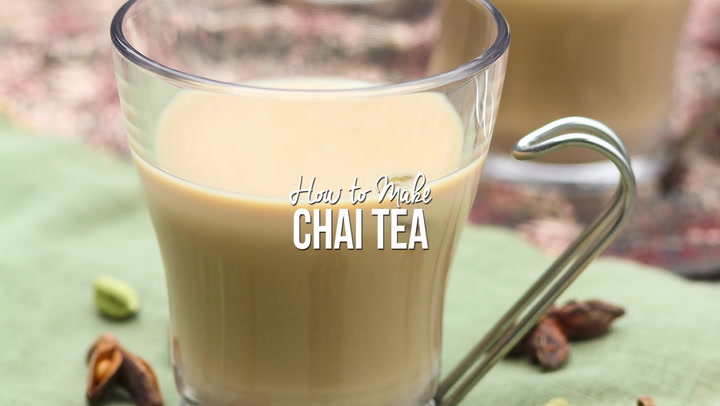
Dish: chai